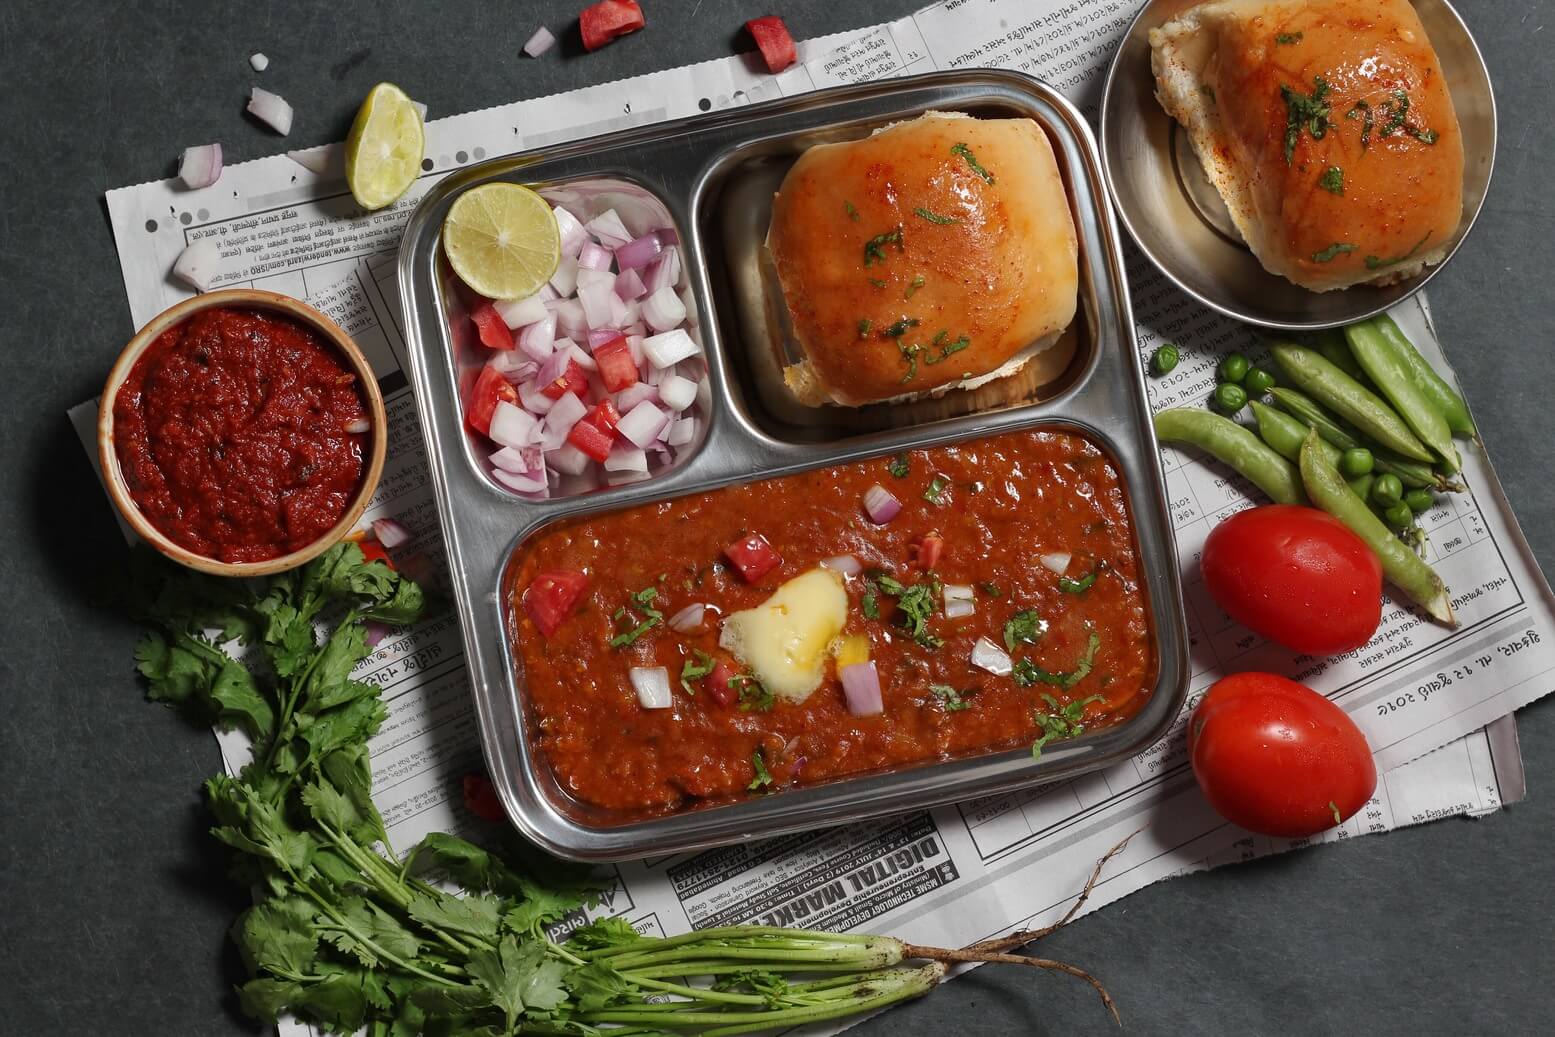
Dish: pav_bhaji